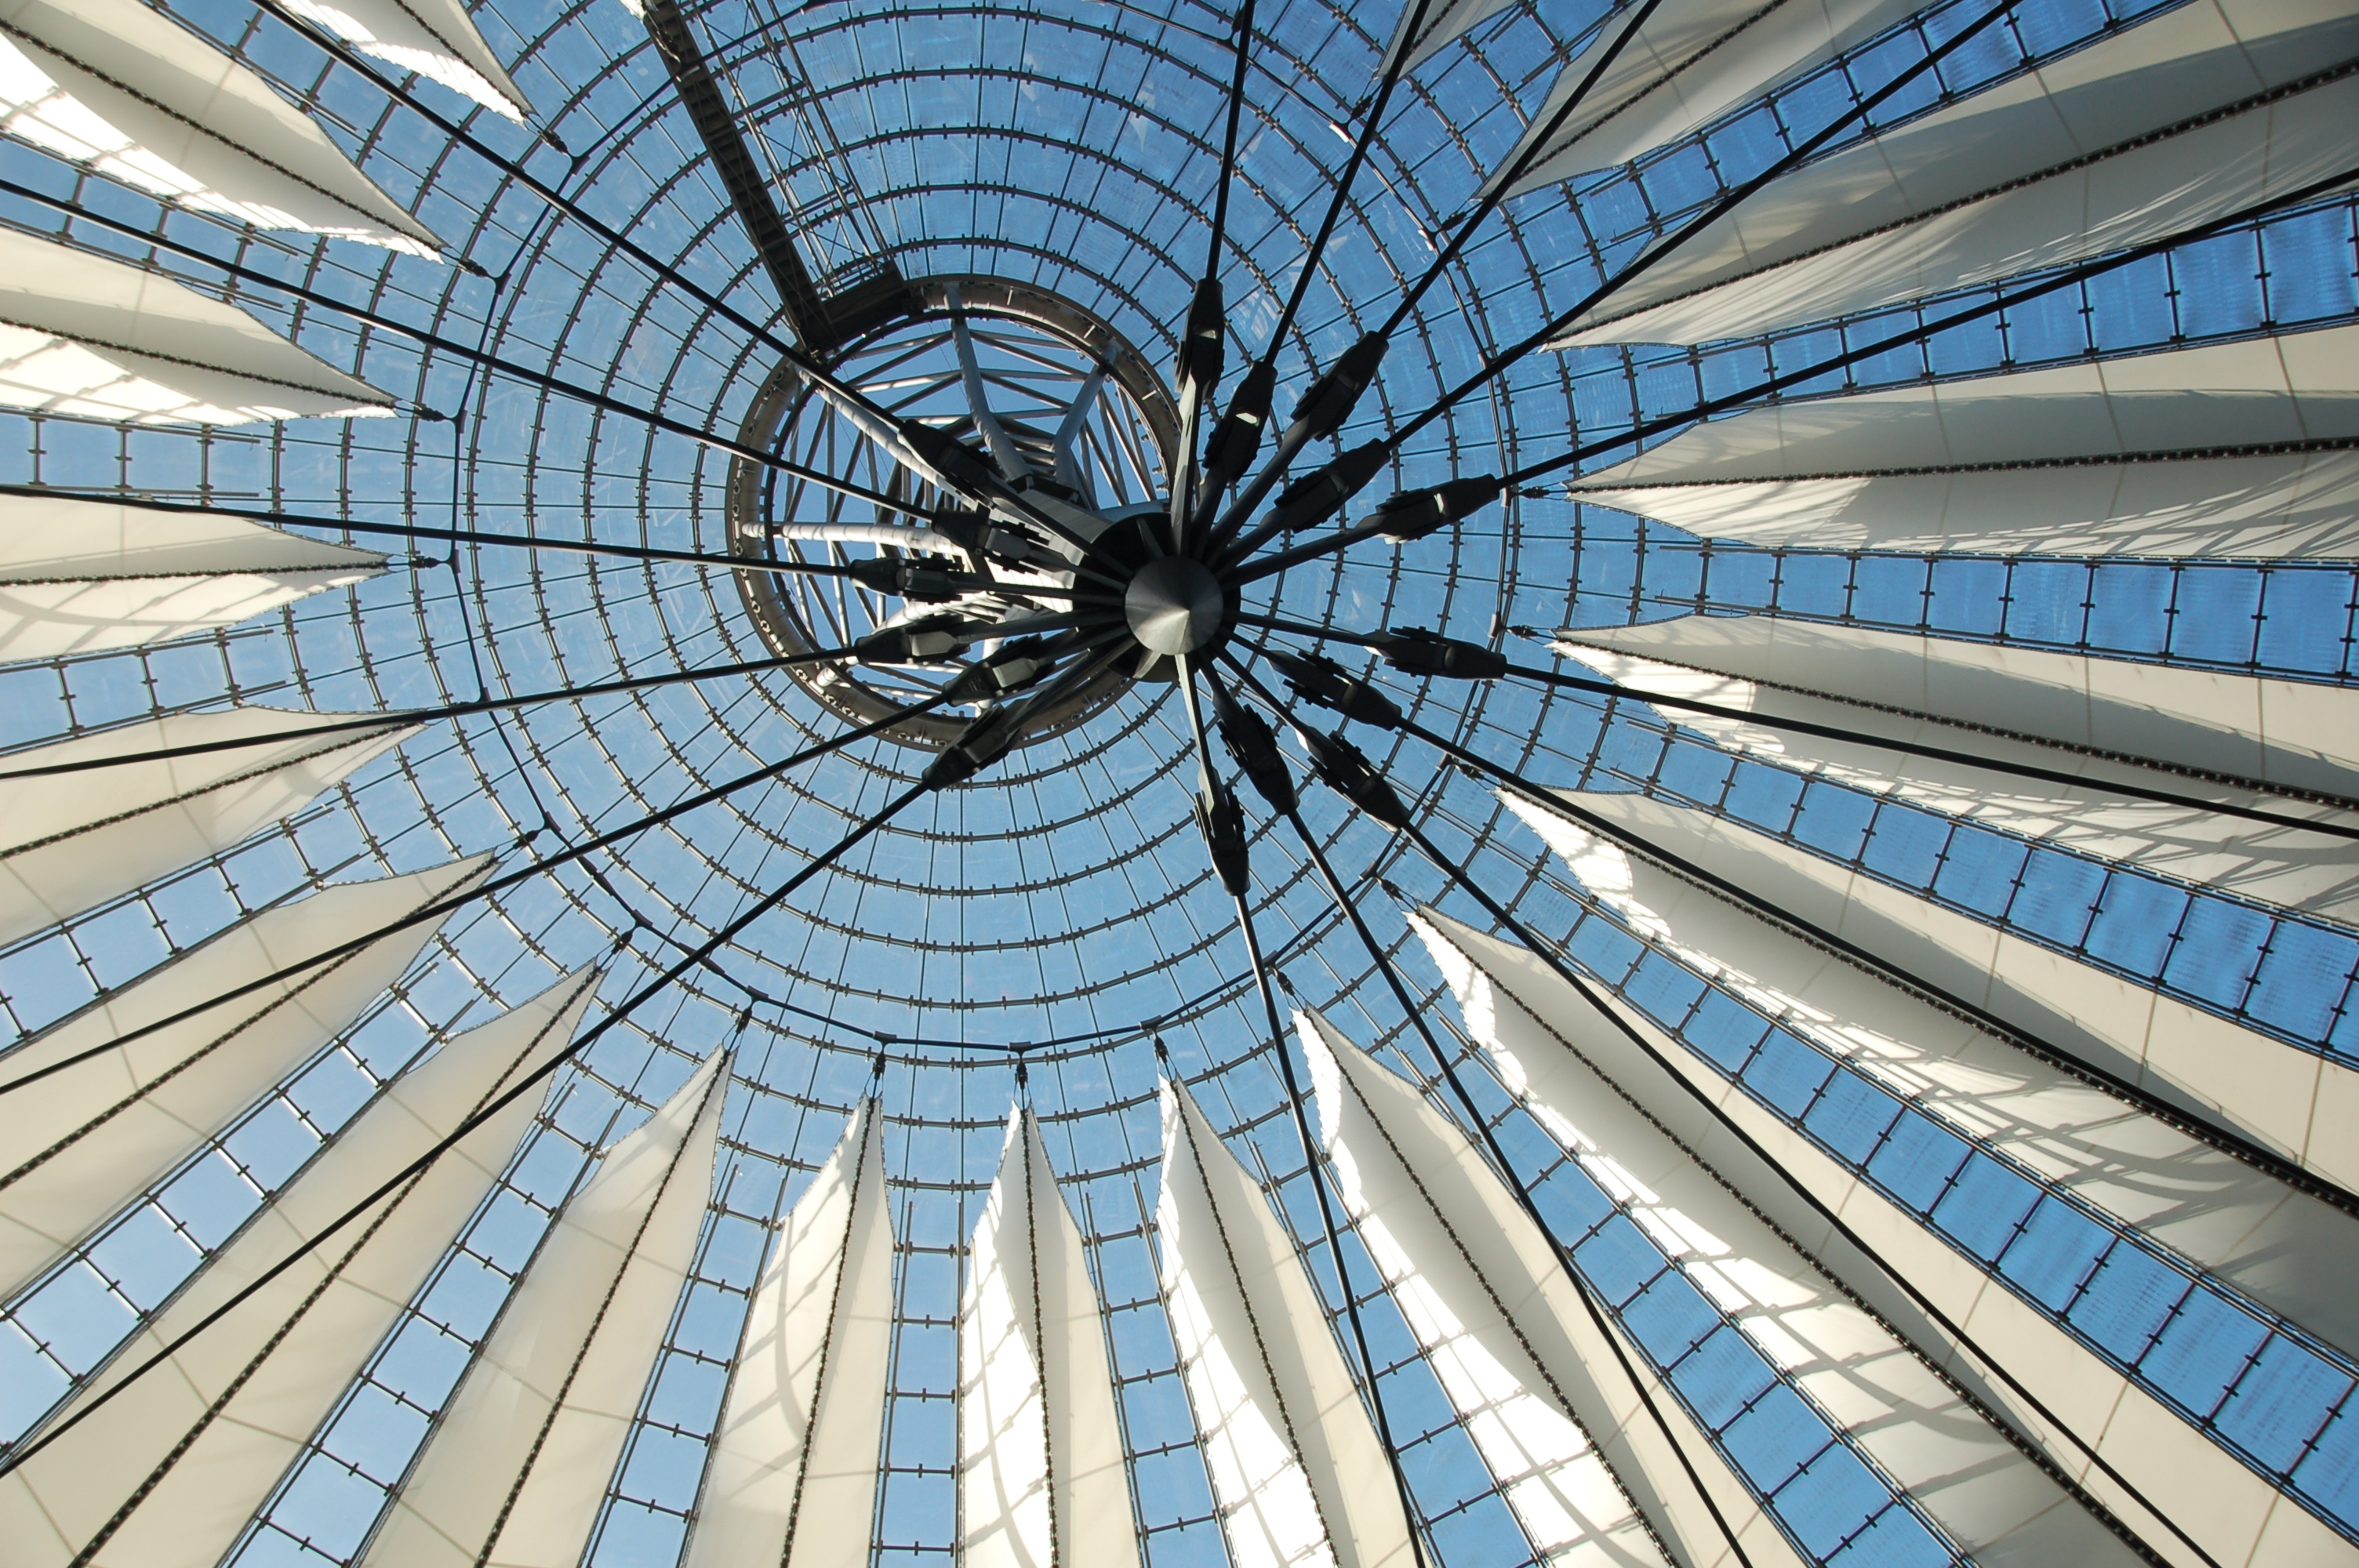
architecture, structure, building, skyscraper, line, ferris wheel, facade, stadium, symmetry, berlin, tourist attraction, dome, daylighting, potsdam place, sony center